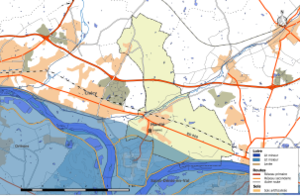
Zone inondable et réseaux hydrographique et routier de la commune des Mardié.
Mardié est une commune française située dans le département du Loiret en région Centre-Val de Loire.